Edmond Baraffe

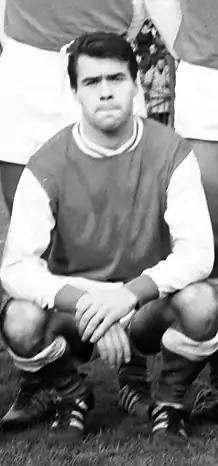
Baraffe in 1964

Edmond Baraffe (19 October 1942 – 19 April 2020) was a French professional footballer who played as a striker.